Saint Mark's relics

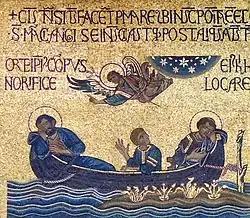
Mosaic (nineteenth-century copy) from the former southern entry of St Mark's Basilica (now Zen Chapel), depicting the (thirteenth century)

Saint Mark's relics, the remains of Mark the Evangelist, have been held in St Mark's Basilica in Venice, Italy since being taken from Alexandria in the ninth century AD.